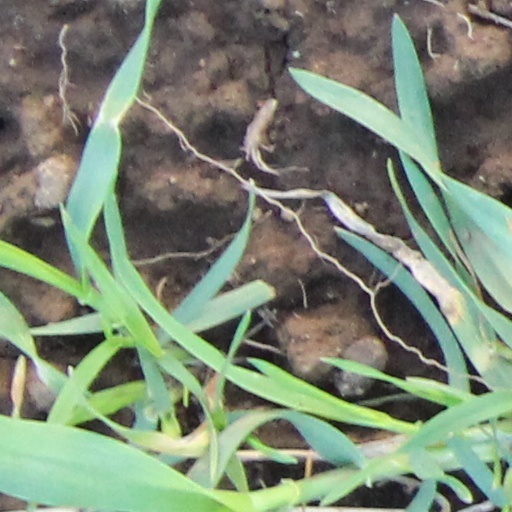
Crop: wheat